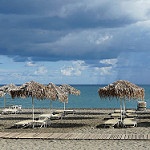
Label: sea